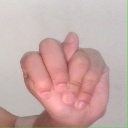
अक्षर: न